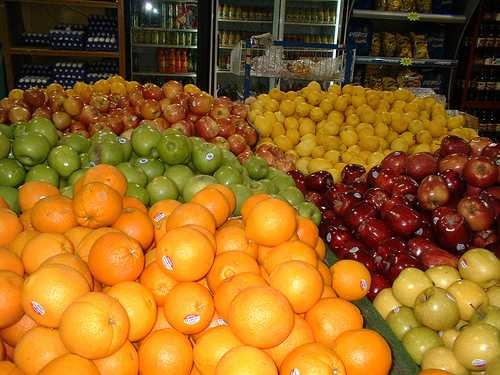
Label: Lemon